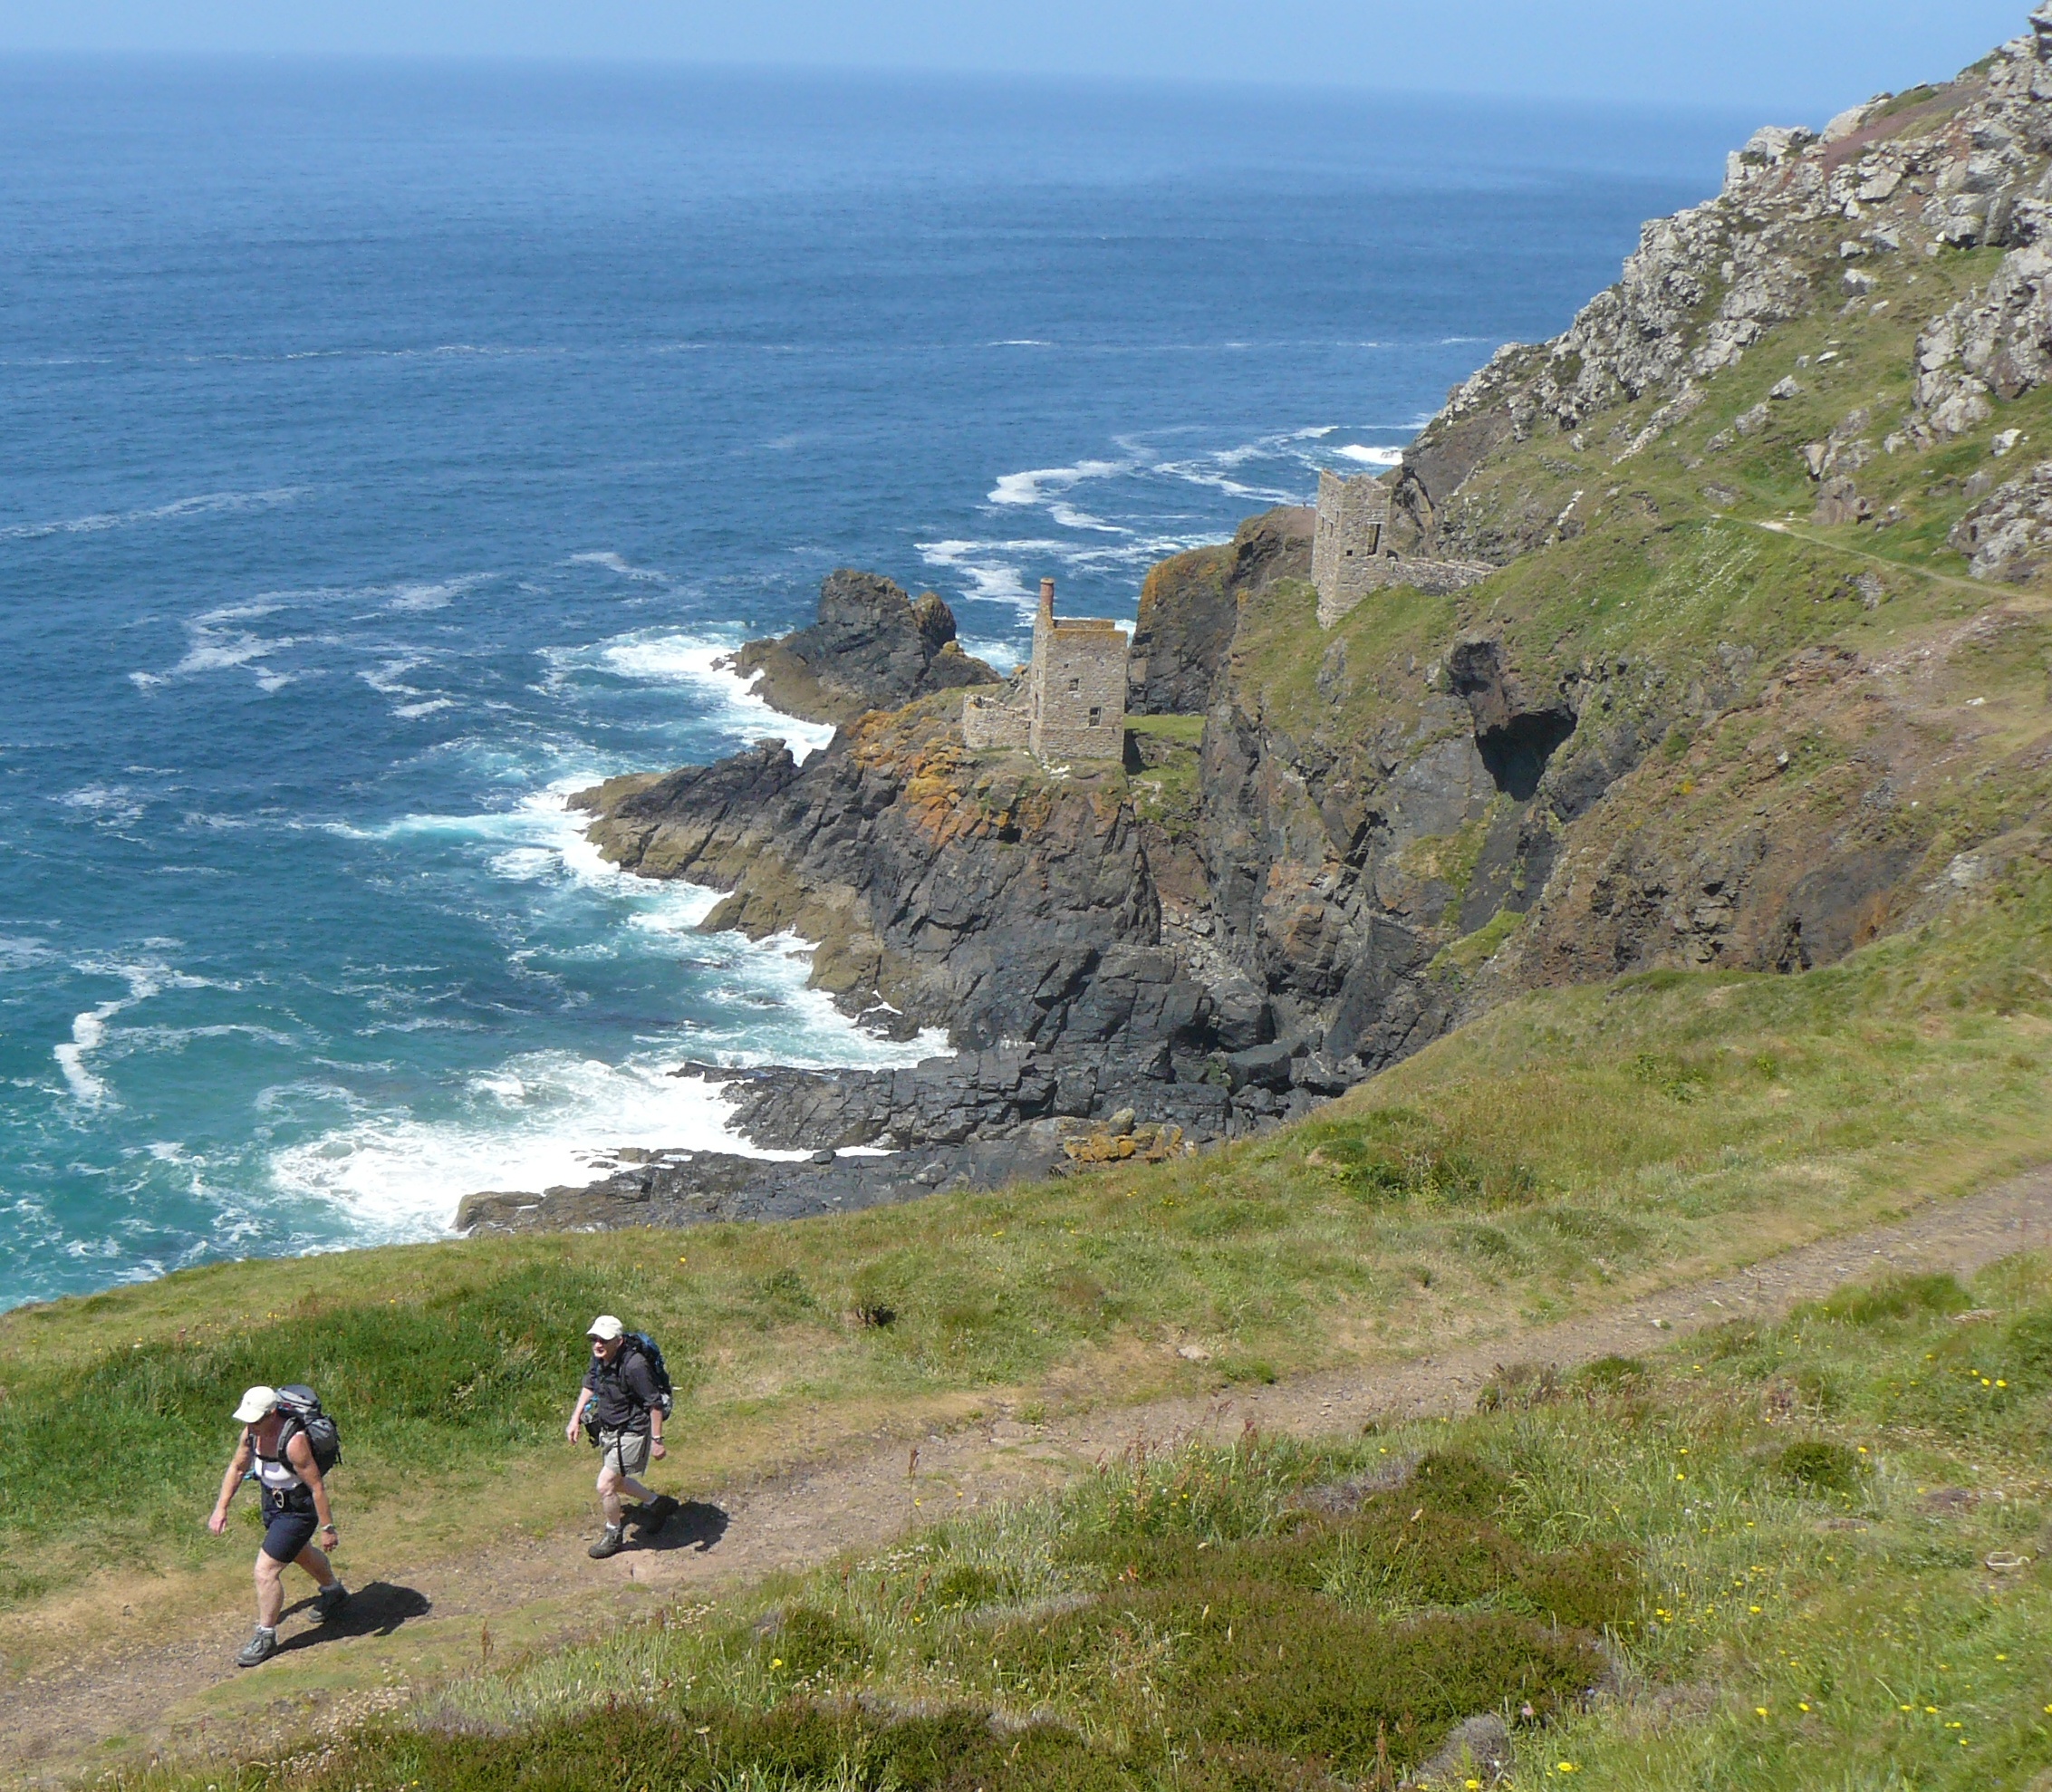
house, cliff, coast, headland, klippe, coastal and oceanic landforms, promontory, cape, sea, Raised beach, terrain, rock, mountain, geology, grass, ridge, ocean, bay, escarpment, formation, hill, fell, peninsula, adventure, tourism, leisure, outcrop, vacation, walking, hiking